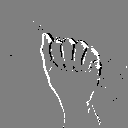
ASL letter: a